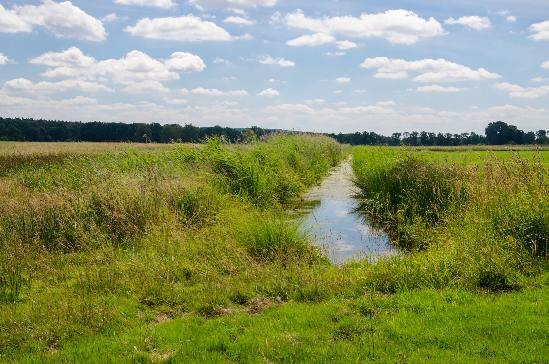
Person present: No